Downtown Seattle Transit Tunnel

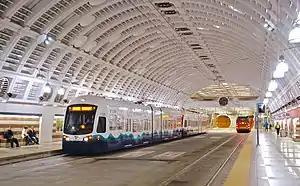
A train in a large, cavernous underground station. A bus can be seen in the background heading the opposite direction.

The , tunnel is used by the 1 Line between Westlake and International District/Chinatown stations. Entrances at several tunnel stations are built into nearby buildings with variable-message signs over the stairs and elevators leading to the mezzanines. A total of 11 wheelchair-accessible elevators connect the tunnel stations to the surface. The deepest of the tunnel stations are below street level and consist of two side platforms, two tracks, and a former bus passing lane in the middle. Since 2019, the stations have also had signs with numbered exits to aid in rider wayfinding. As part of the city's public art program that began in 1973, the Downtown Seattle Transit Tunnel and its stations were furnished with $1.5 million (equivalent to $ million in dollars) in artwork by 25 artists commissioned by King County Metro.